Arc Holdings

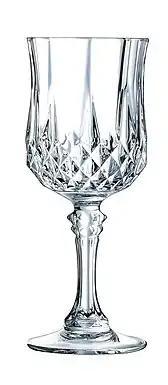
Stemware Longchamp - Cristal d'Arques

Luminarc : Created in 1948. First brand of the Arc group, Luminarc offers tableware and glassware in clear or decorated glass for everyday use.